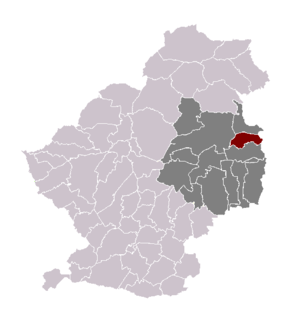
Warlaing dans son canton et son arrondissement
Warlaing est une petite commune française située dans le département du Nord, en région Hauts-de-France.